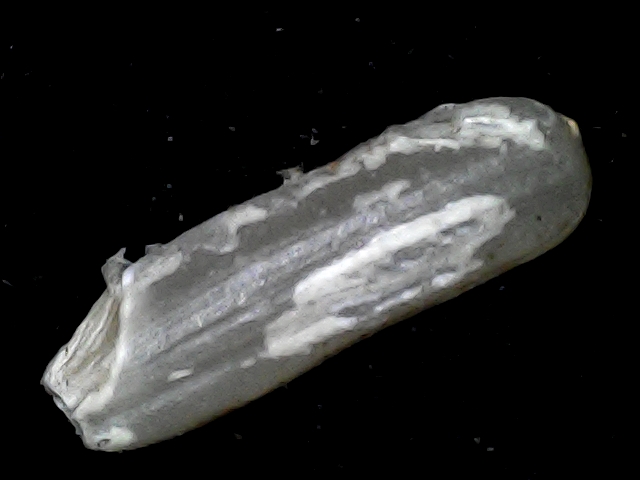
Rice variety: BD87